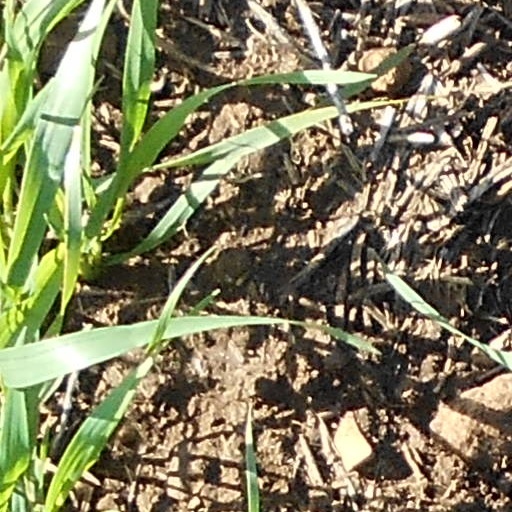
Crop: wheat